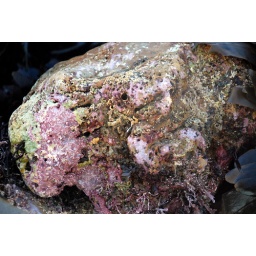
One of many funky coloured rocks seen on the beach in Palos Verdes.